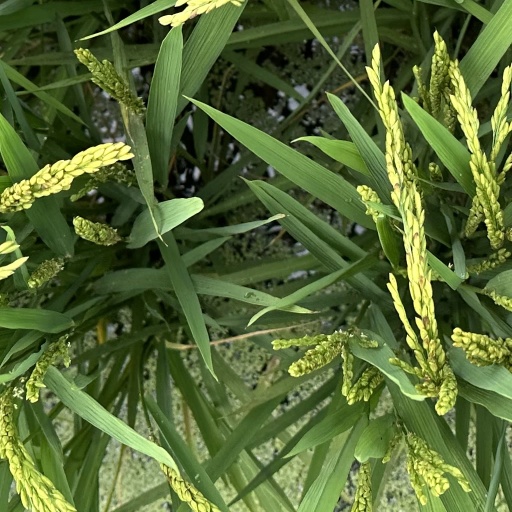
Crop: rice